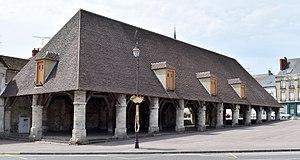
Halles de Fere en Tardenois, Aisne, France
Fère-en-Tardenois est une commune française située dans le département de l'Aisne, en région Hauts-de-France.